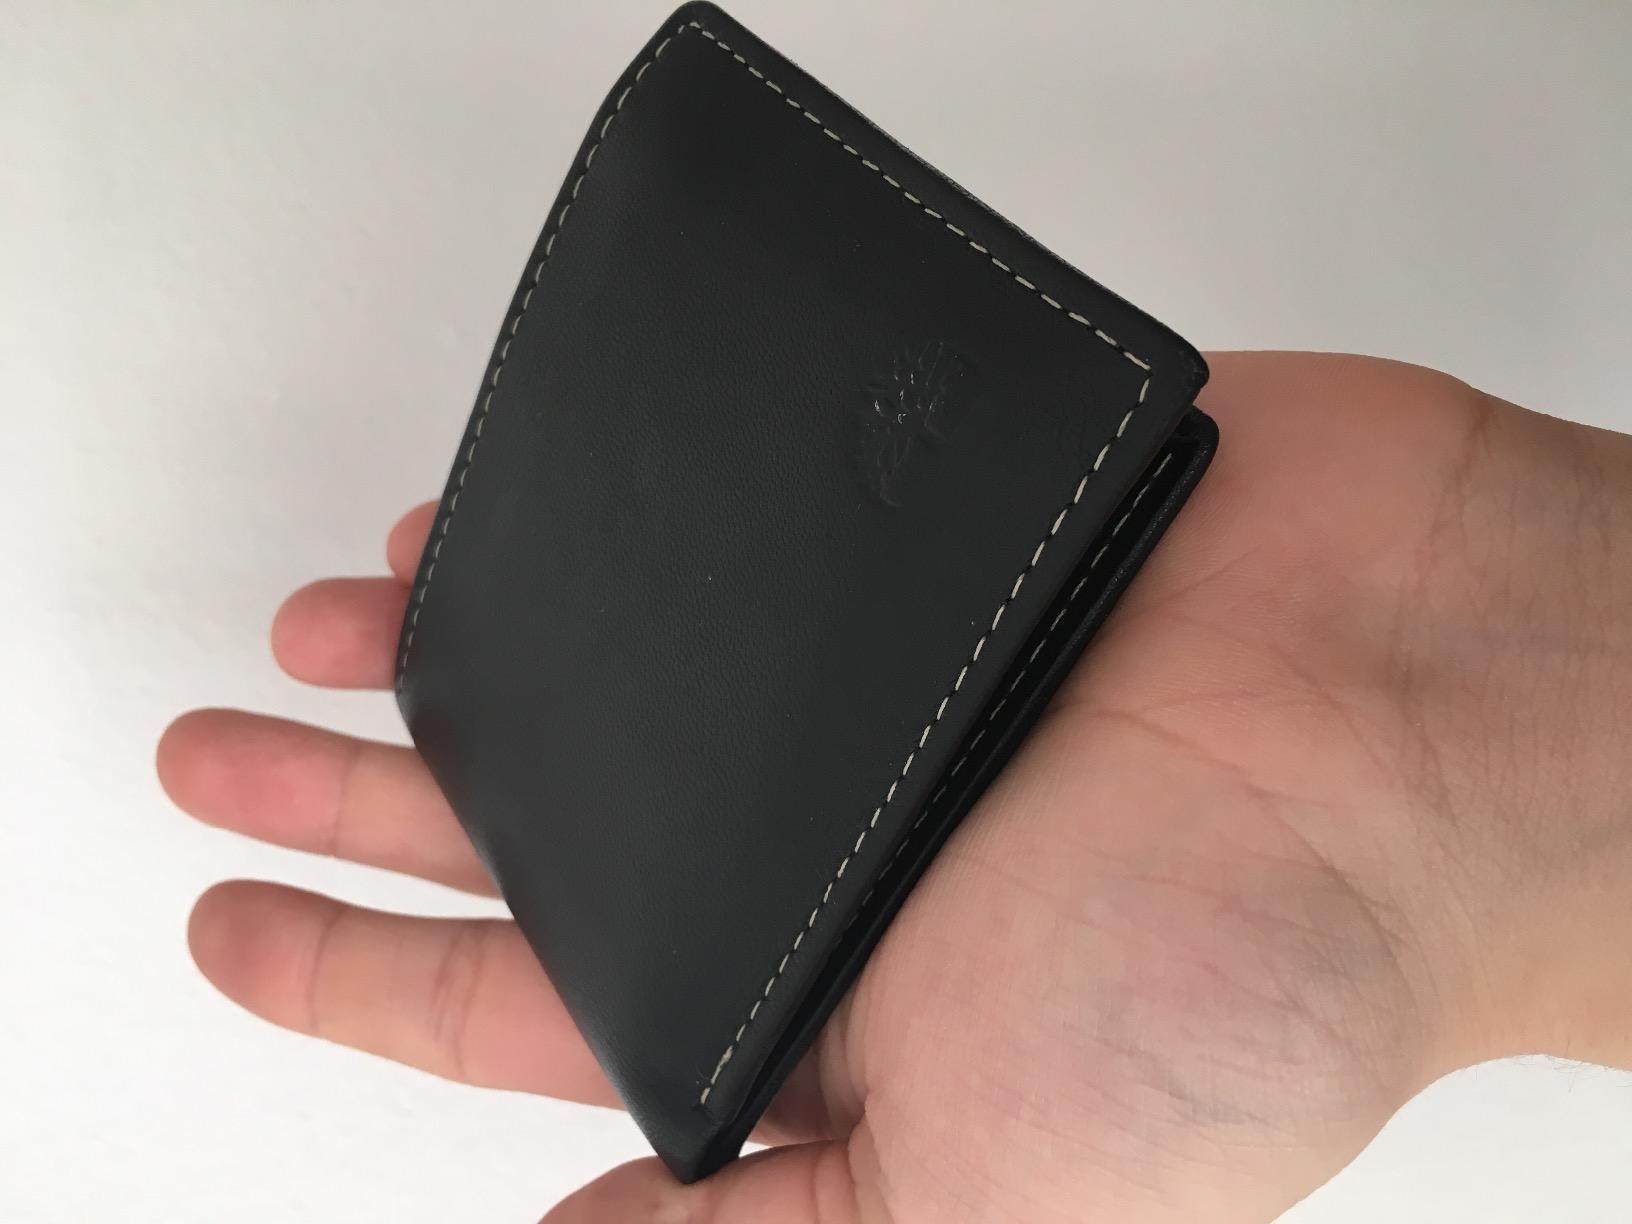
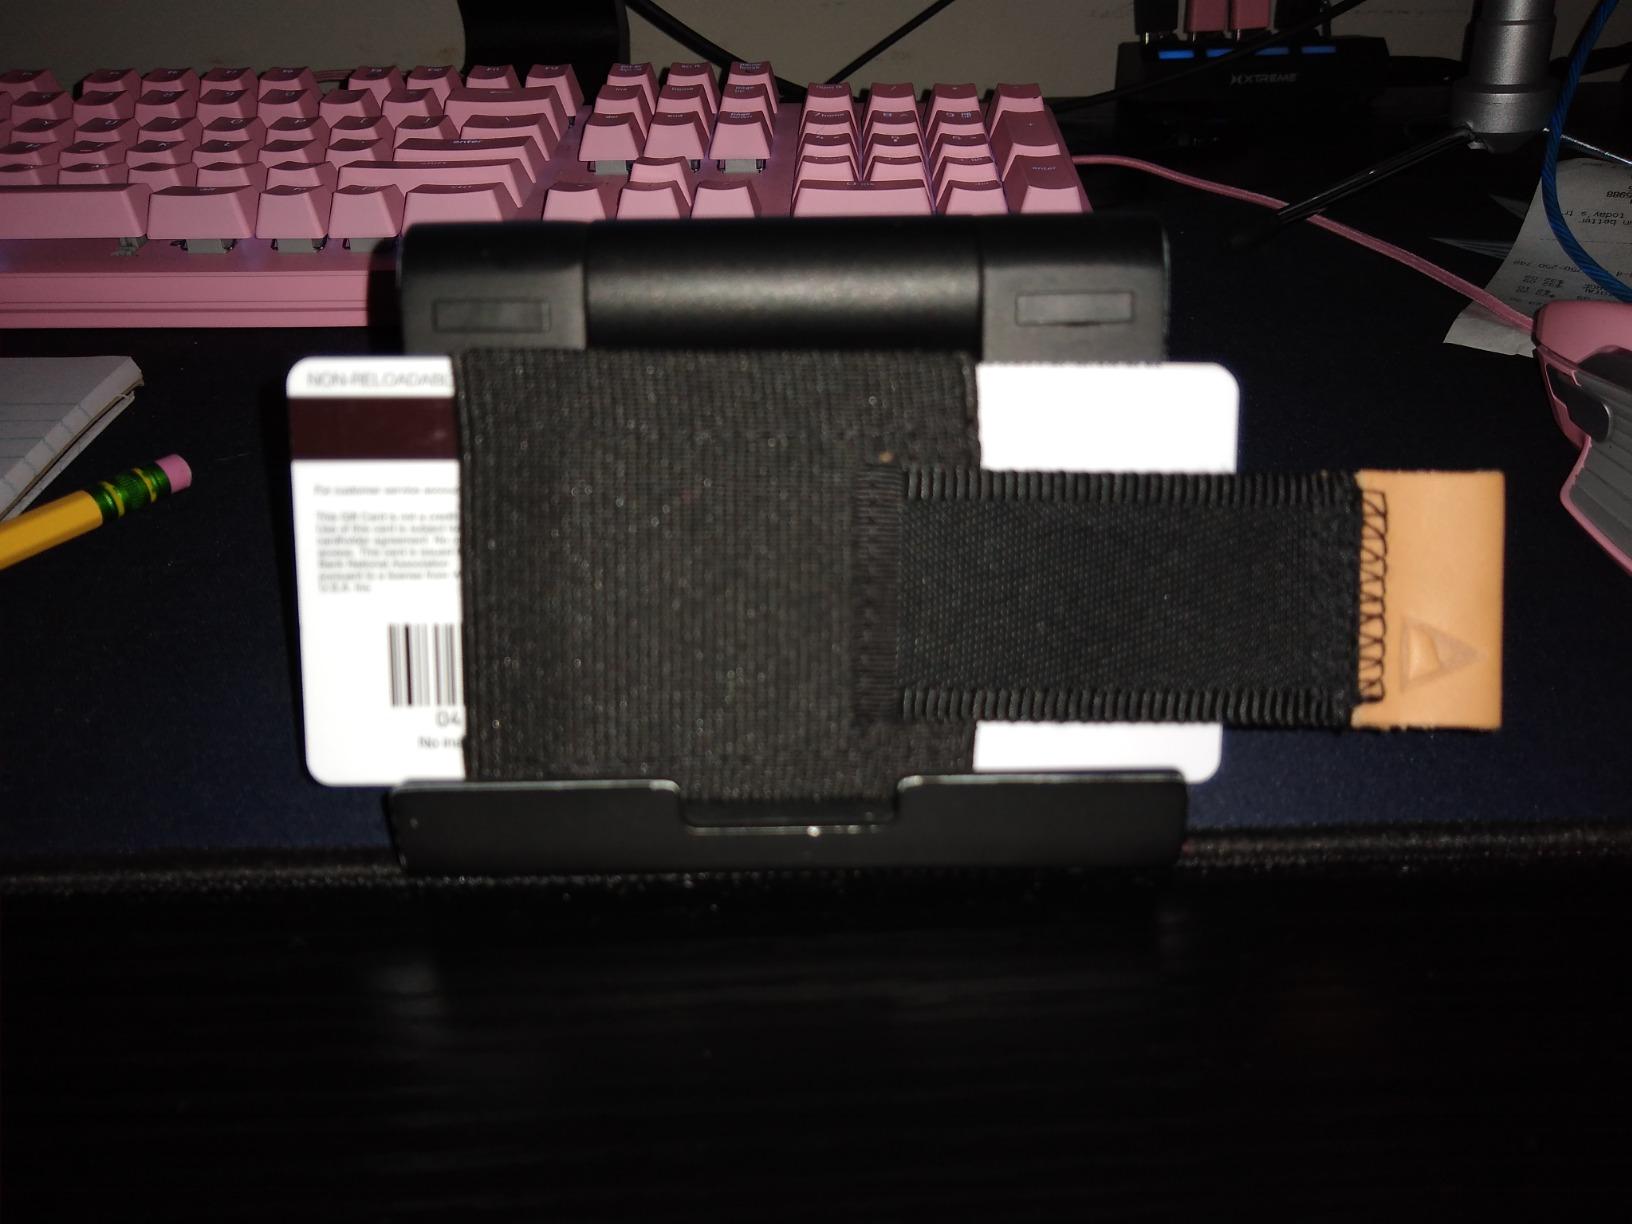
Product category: accessories_wallet
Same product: no